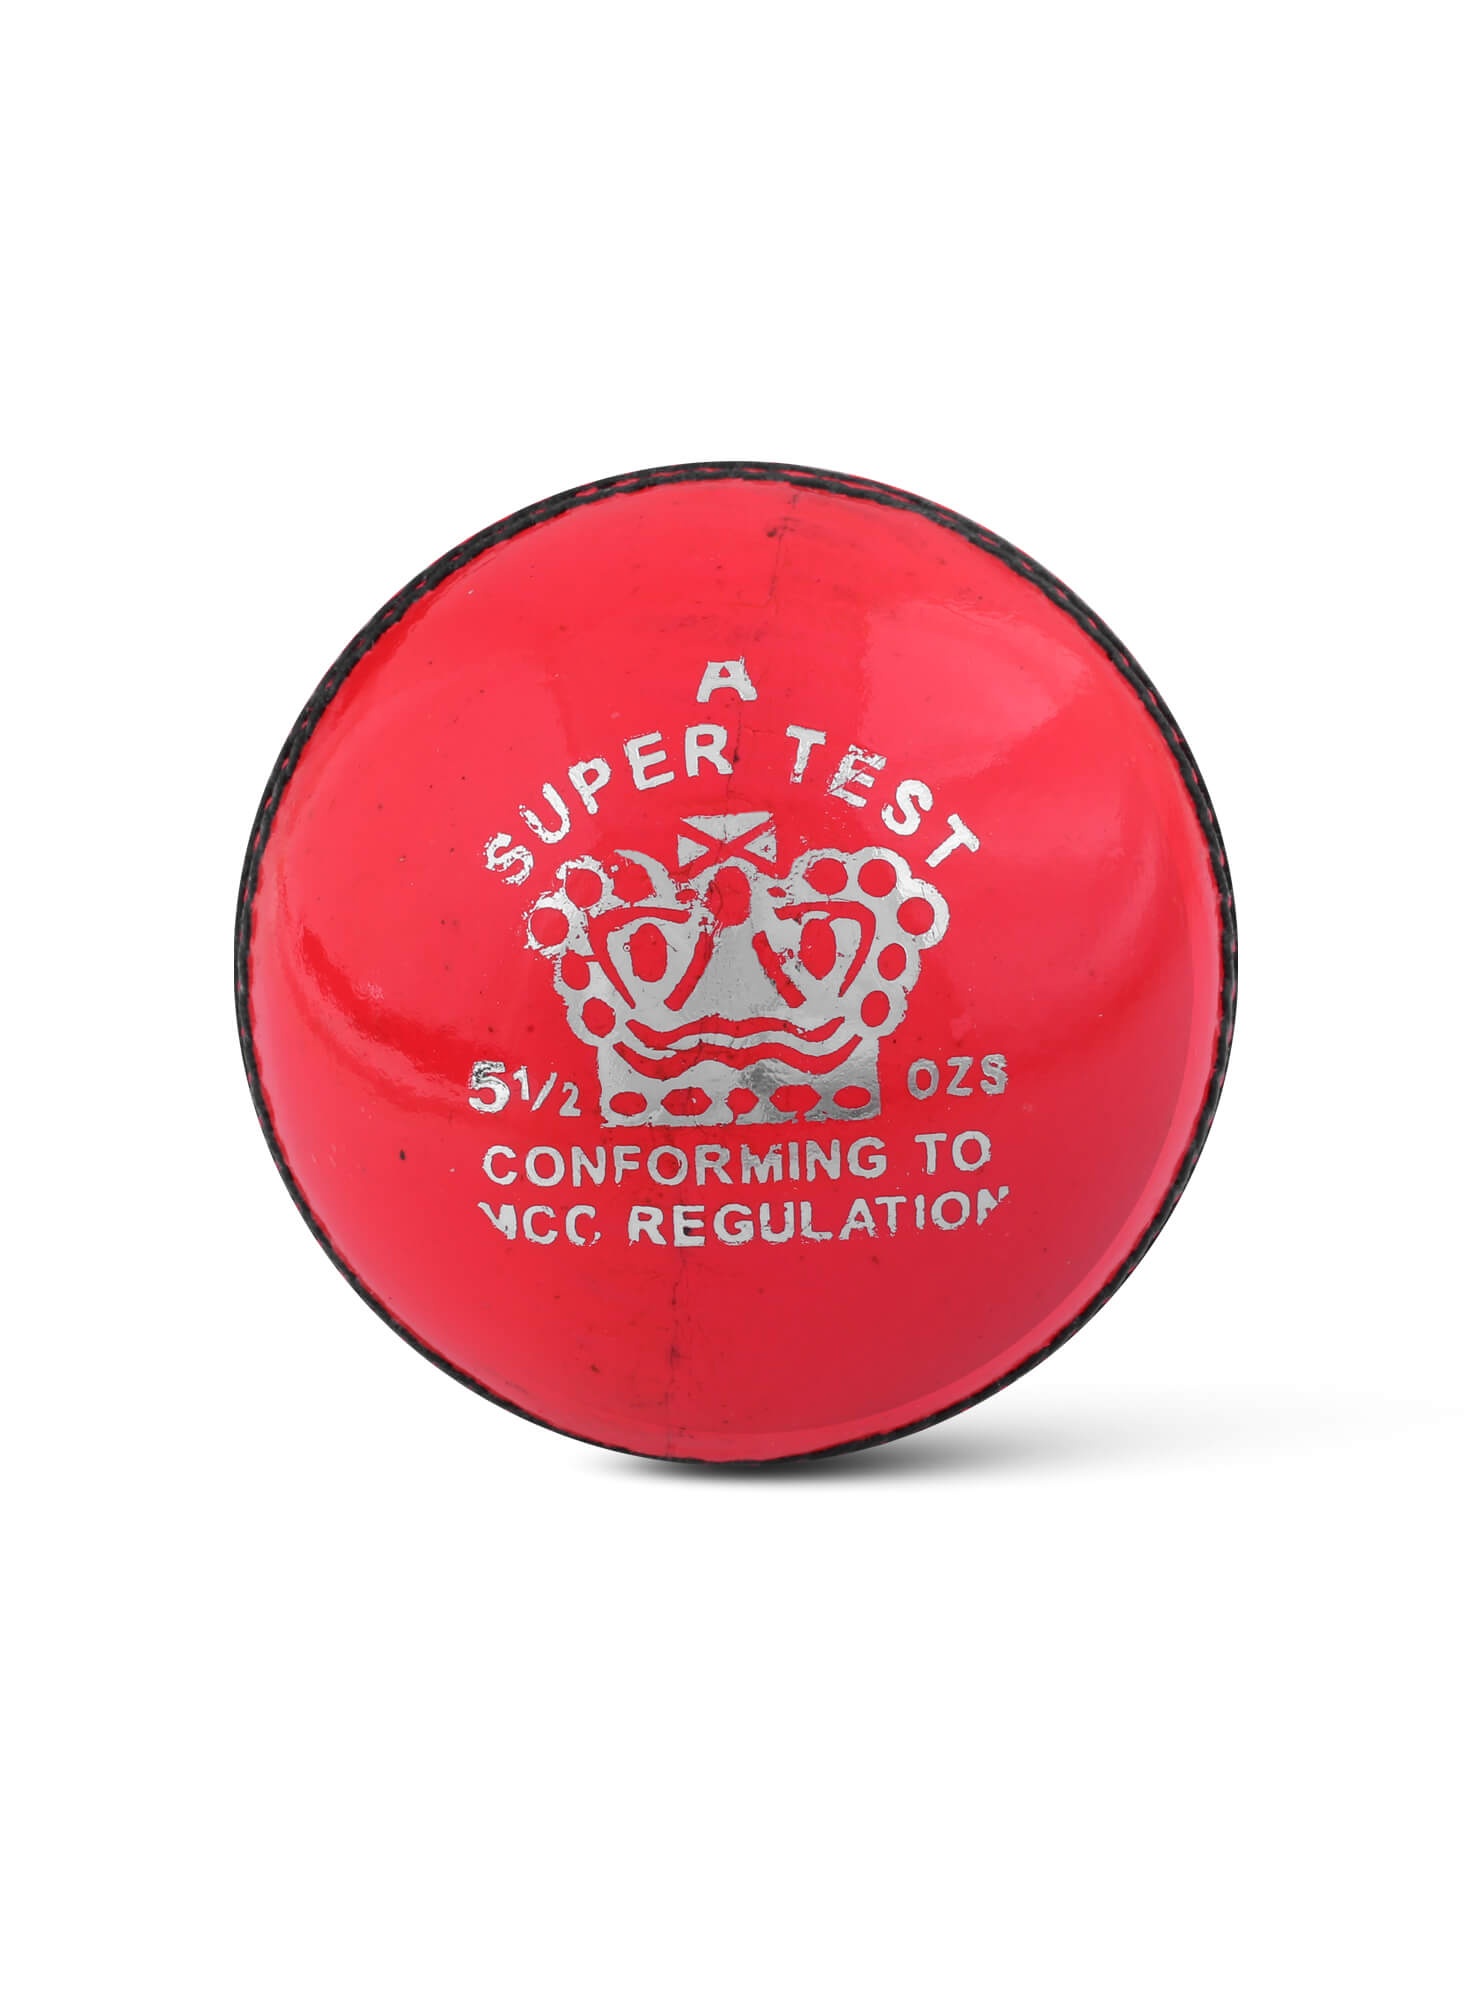
CA Super Test -  Pack of 6 Pink Cricket Leather Balls 156 Grams
Premium Quality Chrome Leather 12 Layers of Portuguess & New Zealand Cork with Wool Binding Hand Stitched (more than 80 stitches) 4-piece construction Excellent Shape Retention Suitable for 80 over Games. weighs 156 g./ 5.5 oz. Single Ball is not for sale. Only sold in a pack of six
Brand: CA Sports
Category: Sporting Goods > Athletics > Cricket > Cricket Balls